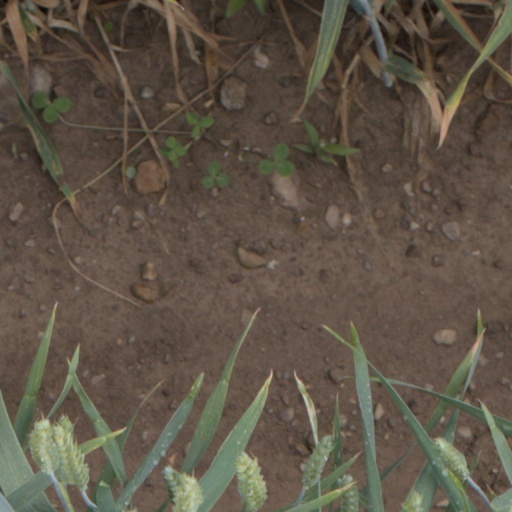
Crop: wheat